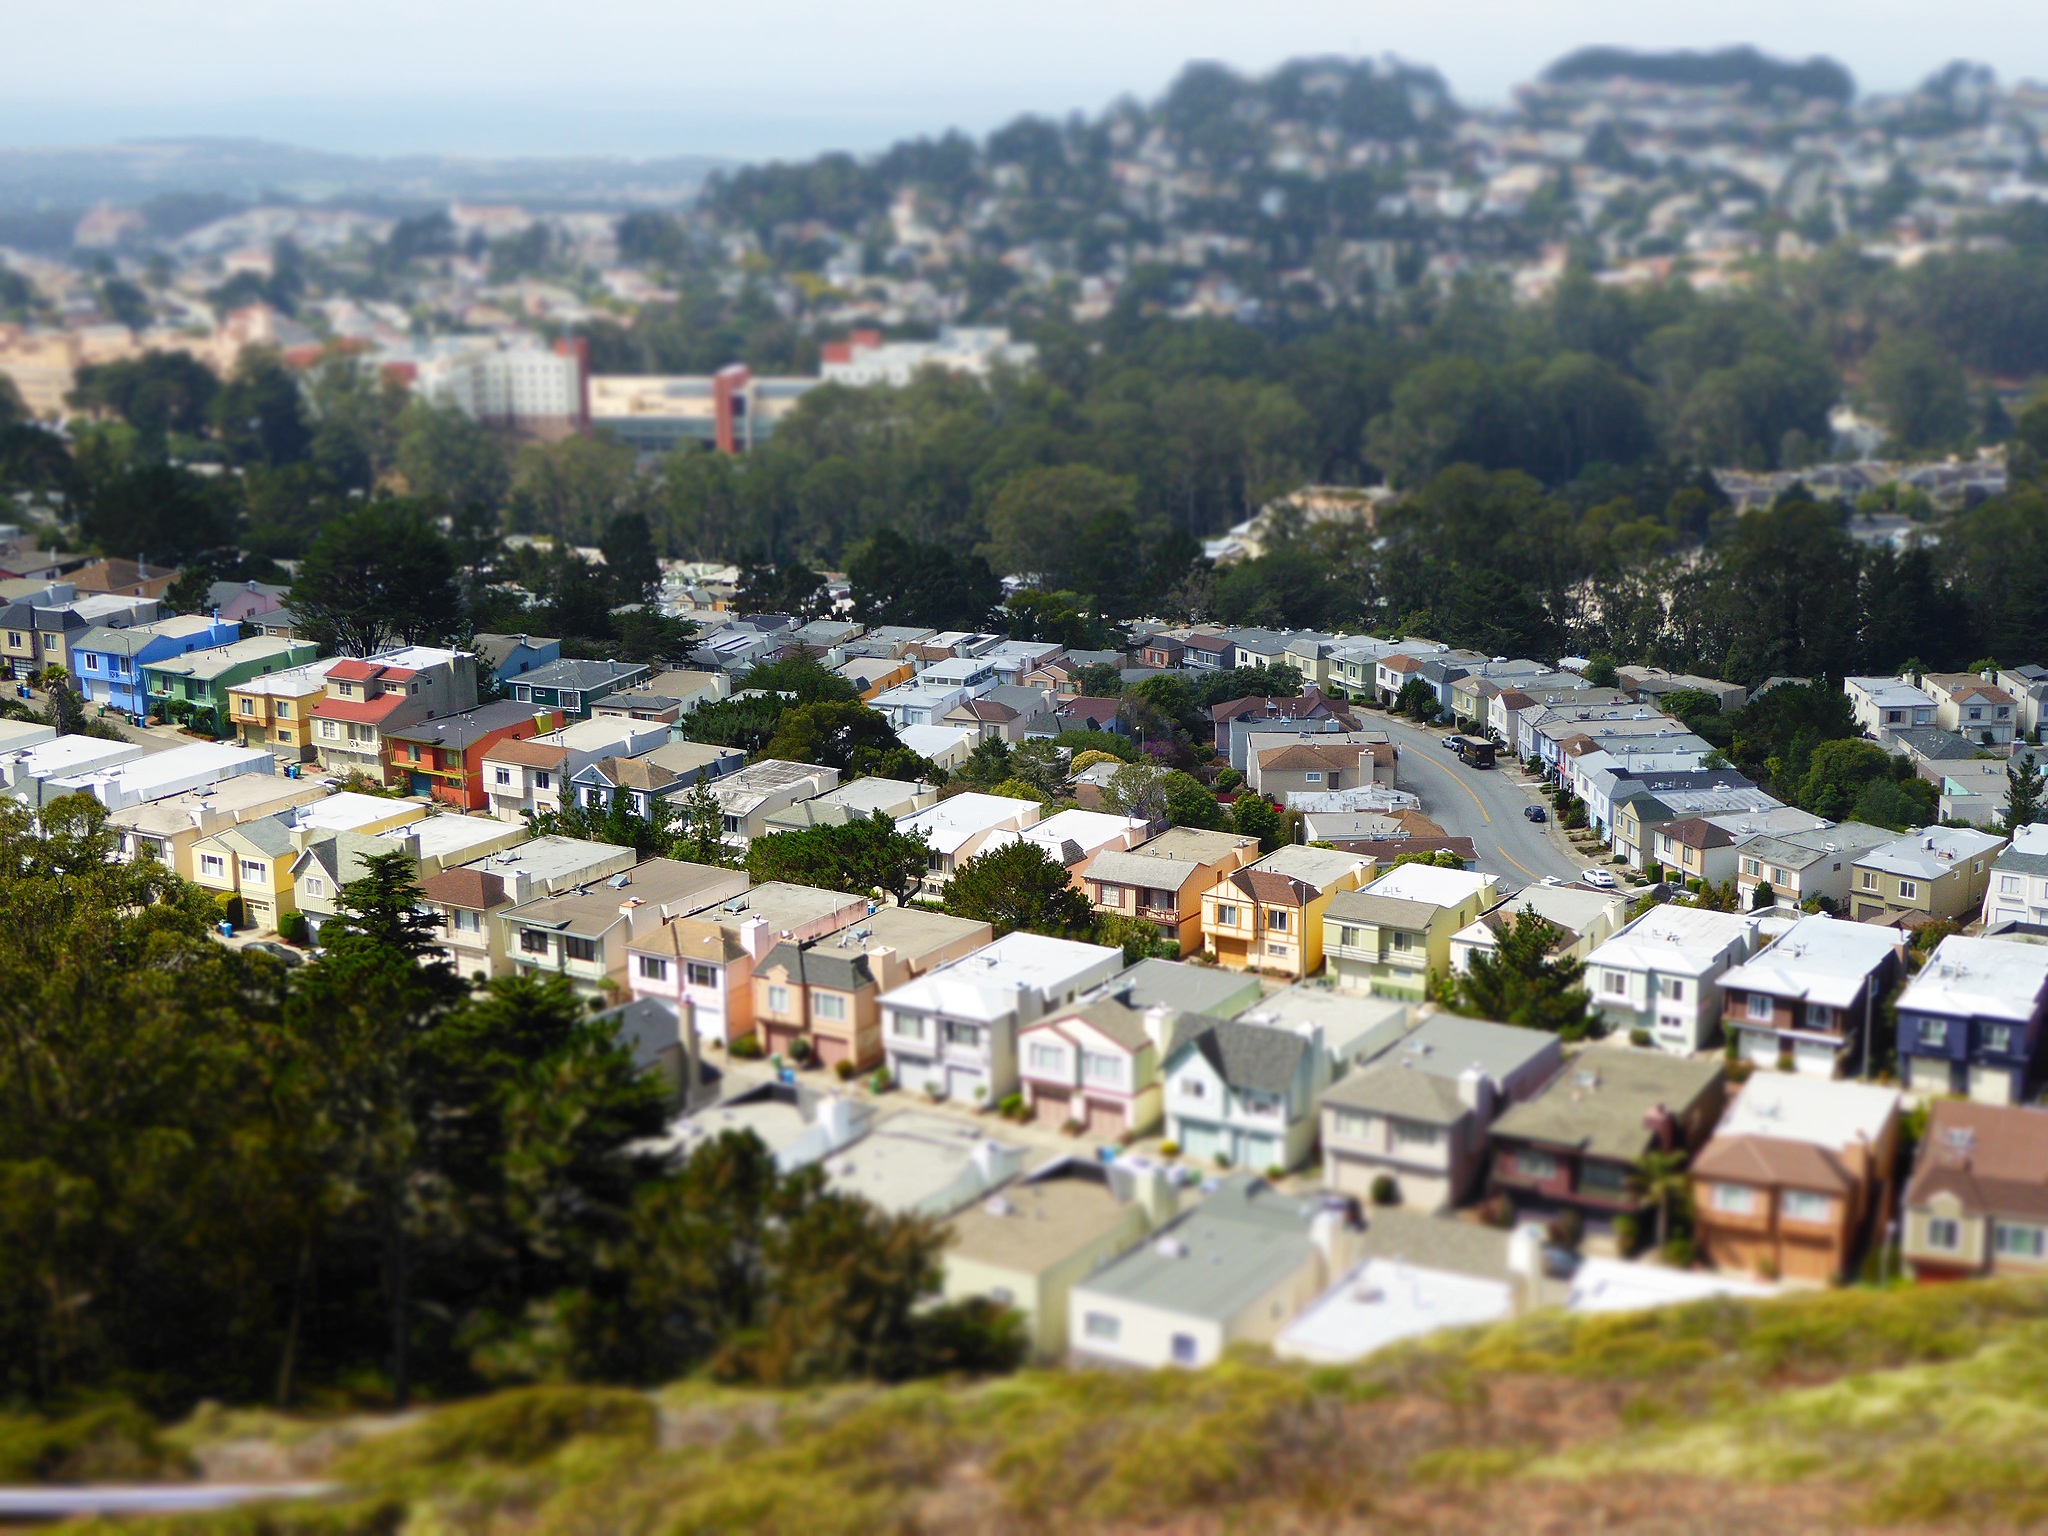
photography, hill, town, city, cityscape, panorama, san francisco, village, live, suburb, model, green, usa, colorful, tourism, settlement, miniature, resort, homes, neighbourhood, bird's eye view, aerial photography, subdivision, residential area, terraced houses, human settlement